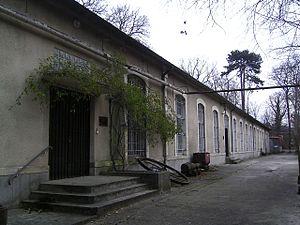
La poudrerie impériale puis nationale de Sevran-Livry fonctionna tout juste un siècle, de 1873 à 1973. Elle compta jusqu'à 3 300 ouvriers et produisit jusqu'à 28 tonnes de poudre par jour.
Sevran est une commune française située dans le département de Seine-Saint-Denis, en région Île-de-France. Autrefois petit village de la plaine de France, la commune a connu un développement spectaculaire durant les années 1960 et 1970, faisant quadrupler sa population en moins de quarante ans. La ville abrite sur une partie de son territoire le parc forestier de la poudrerie nationale de Sevran-Livry.